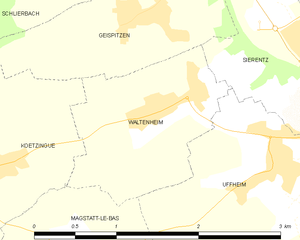
Carte des communes françaises